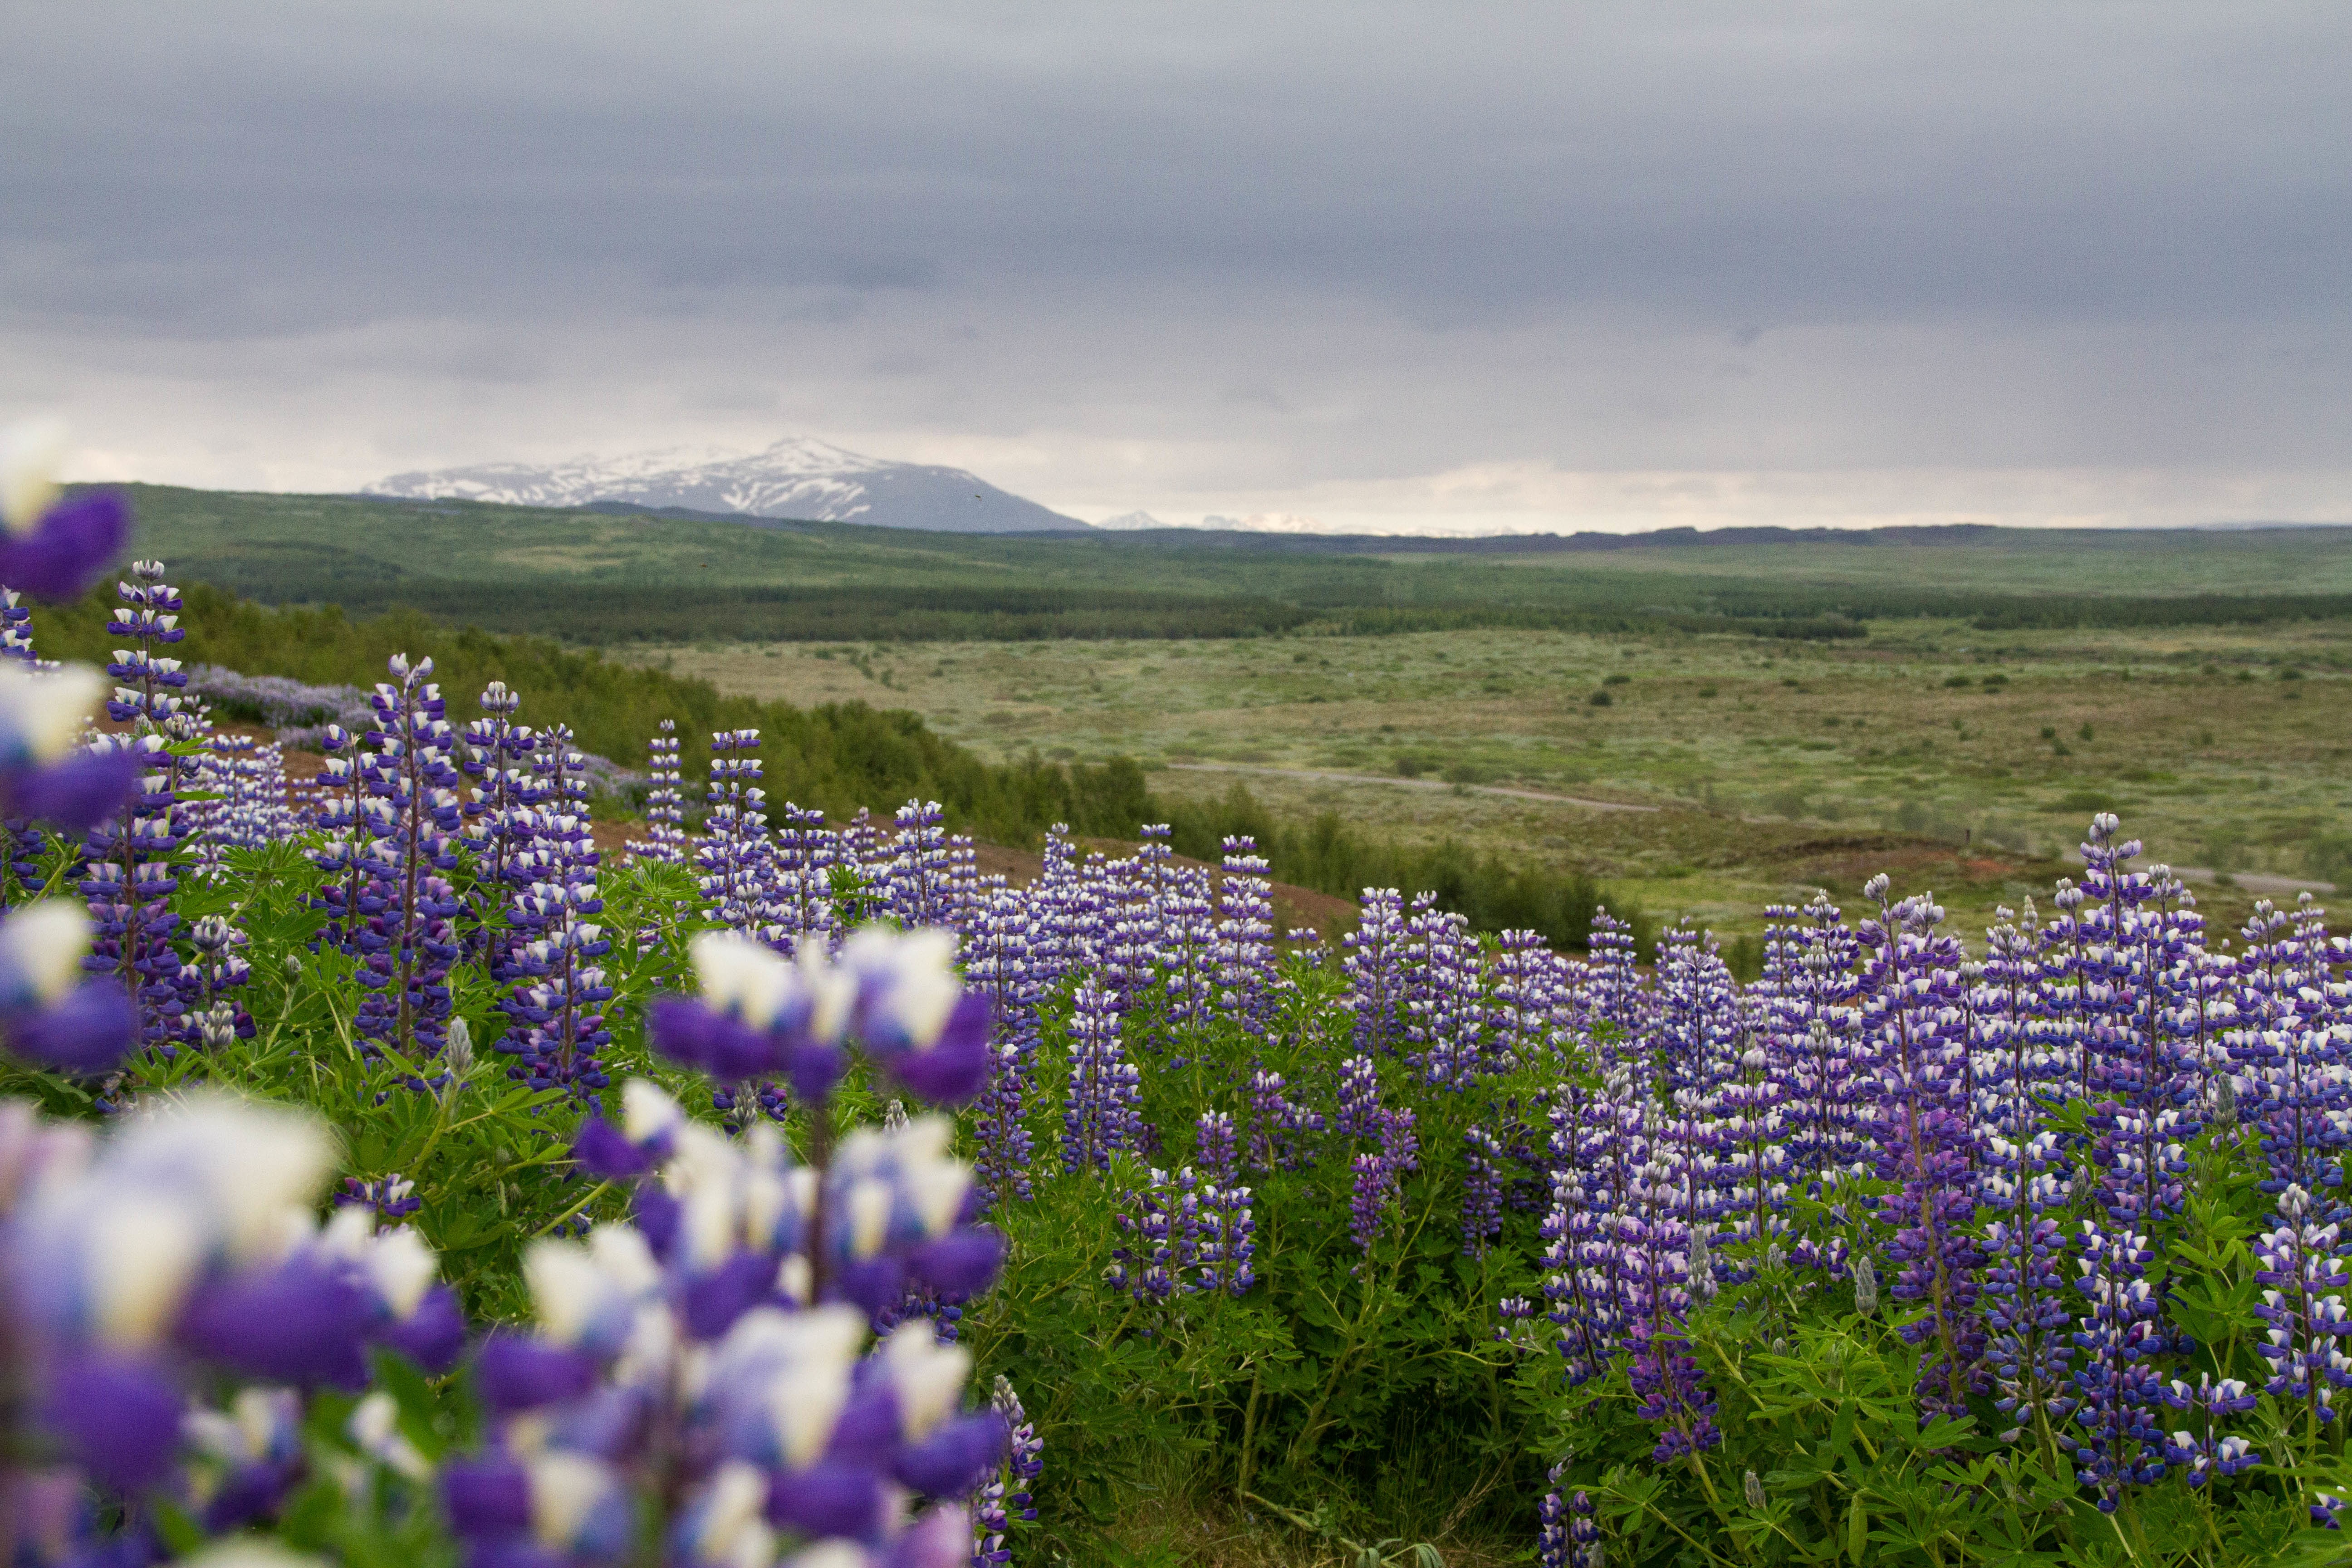
nature, grass, mountain, plant, field, meadow, prairie, flower, petal, flora, lavender, wildflower, flower field, grassland, bluebonnet, lupin, flowering plant, land plant, english lavender